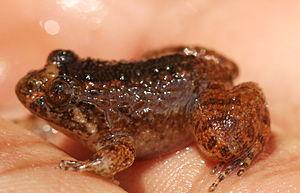
Nyctibatrachus kempholeyensis est une espèce d'amphibiens de la famille des Nyctibatrachidae.